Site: brandenburg
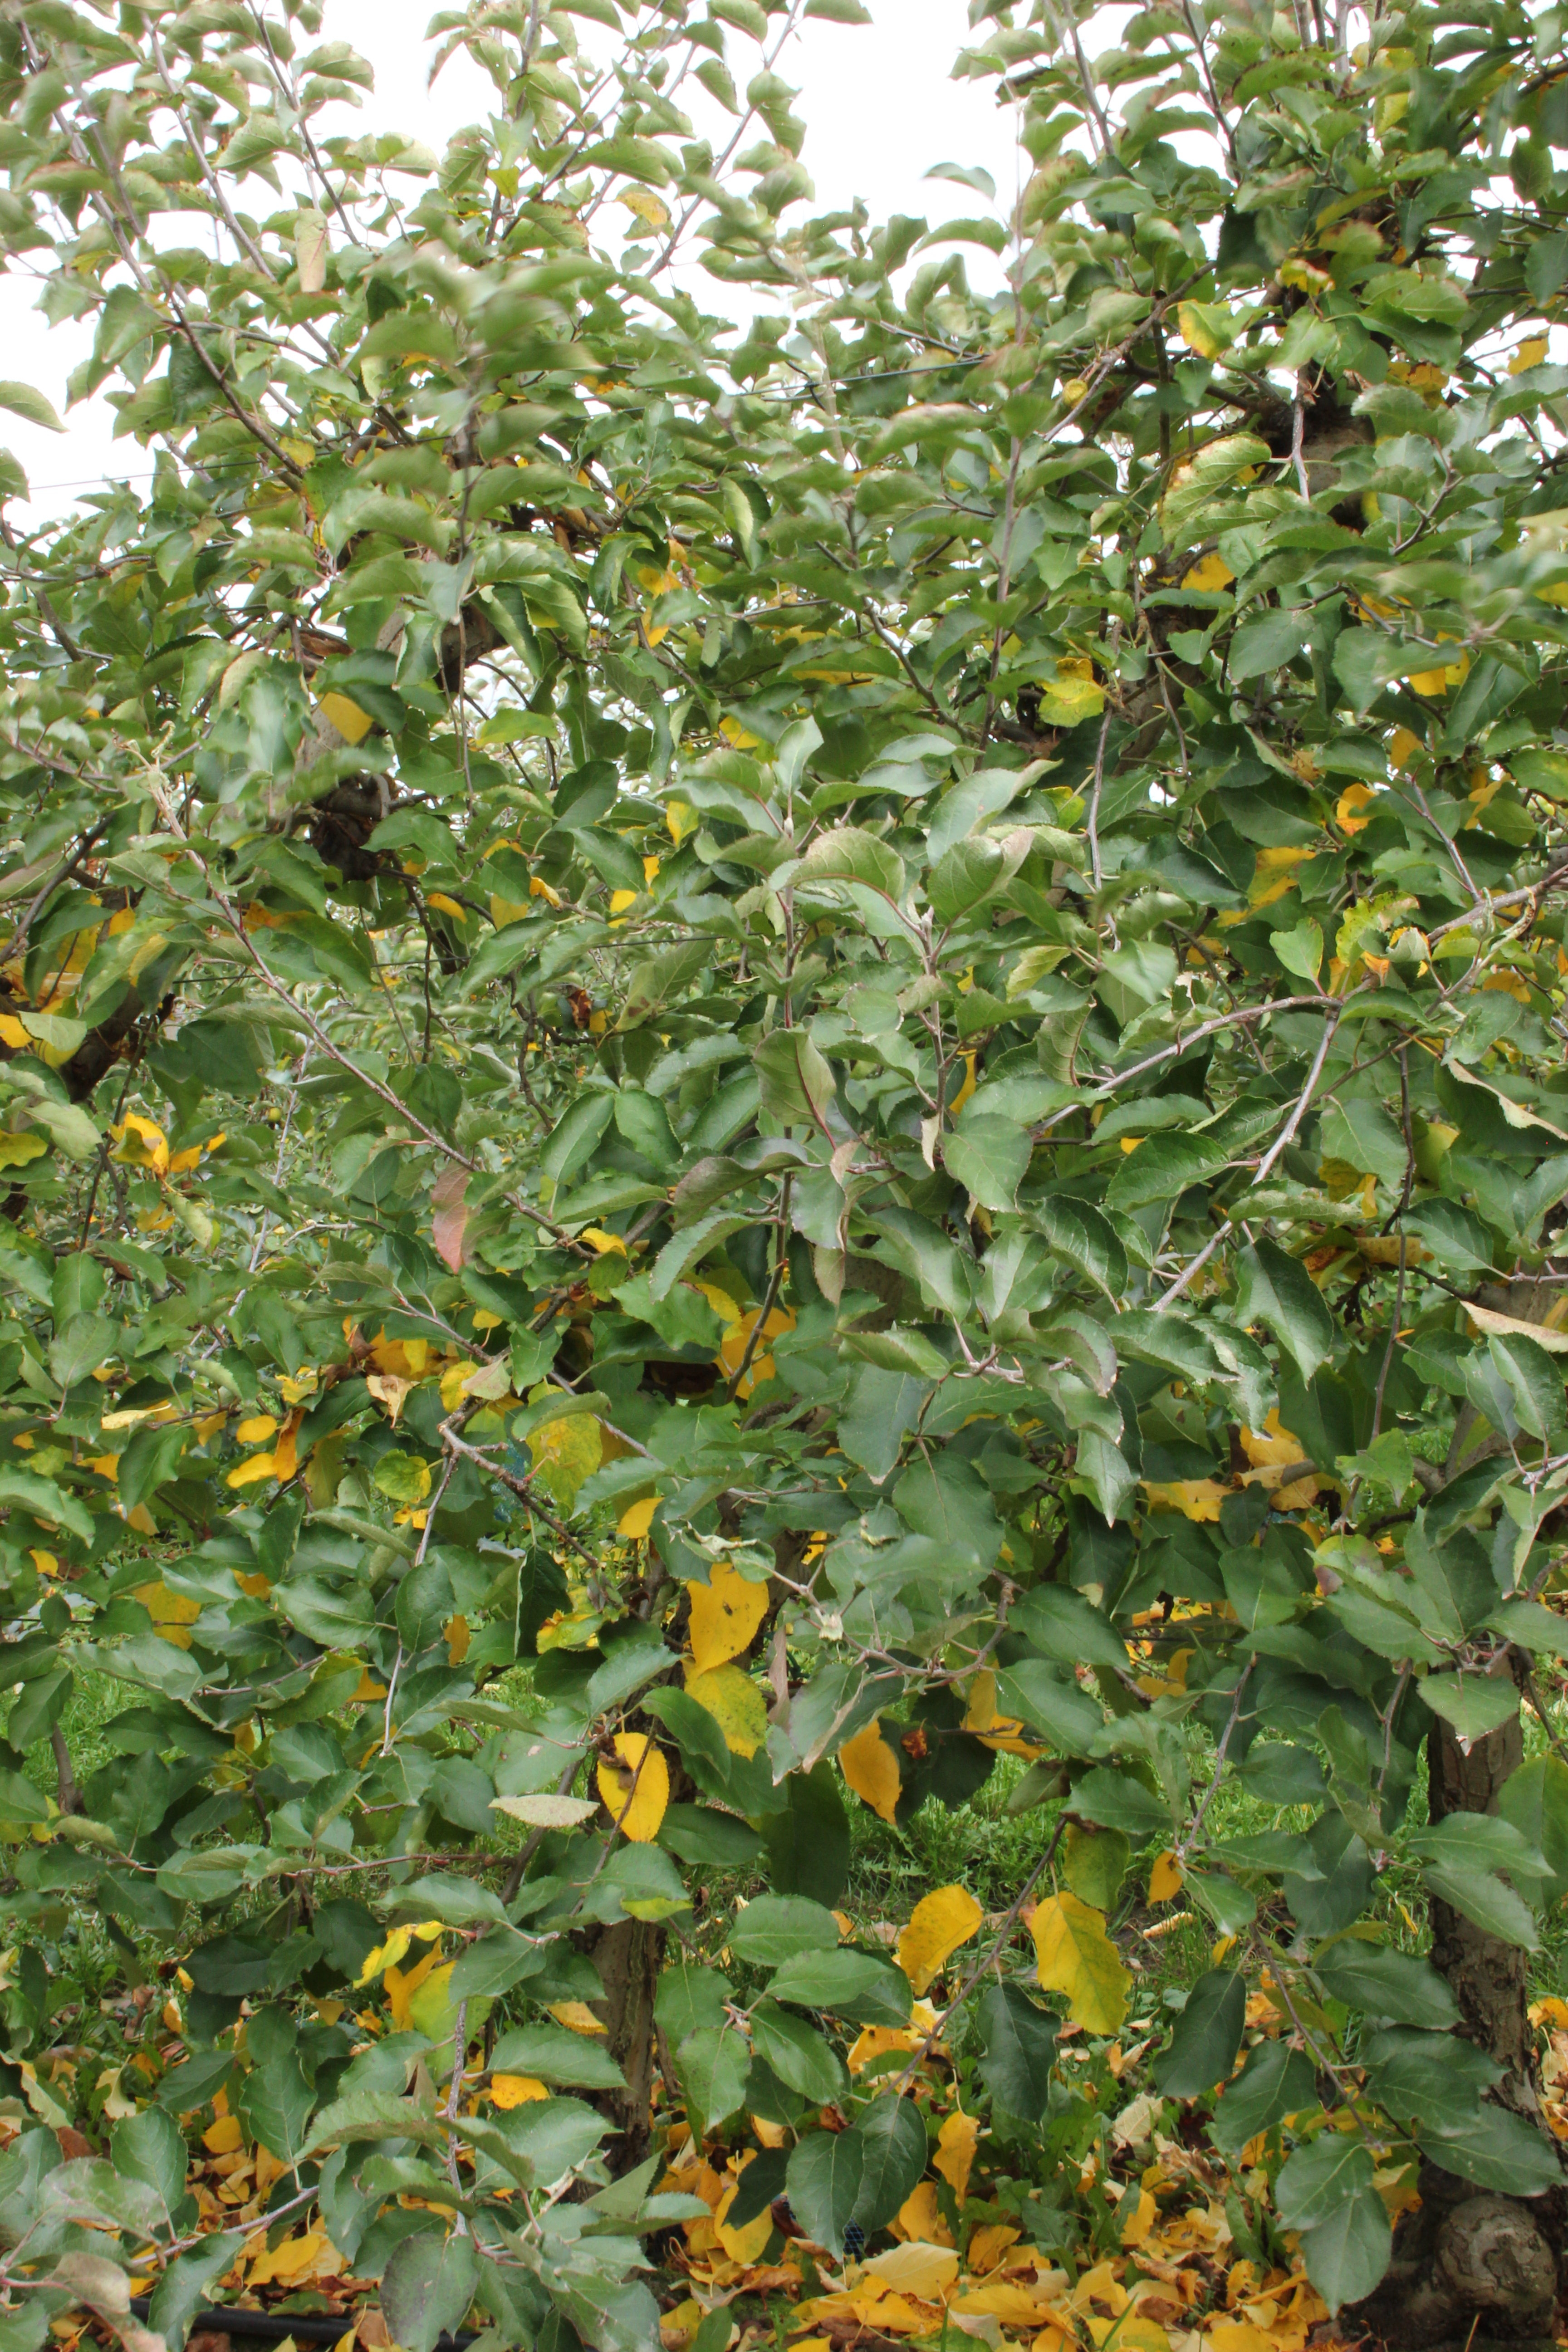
Growth stage (BBCH 91): Senescence, beginning of dormancy